Springer Building

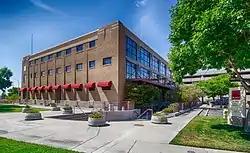

The Springer Building is a historic building in Albuquerque, New Mexico. It was built during 1929–30 and was listed on the National Register of Historic Places in 1980.